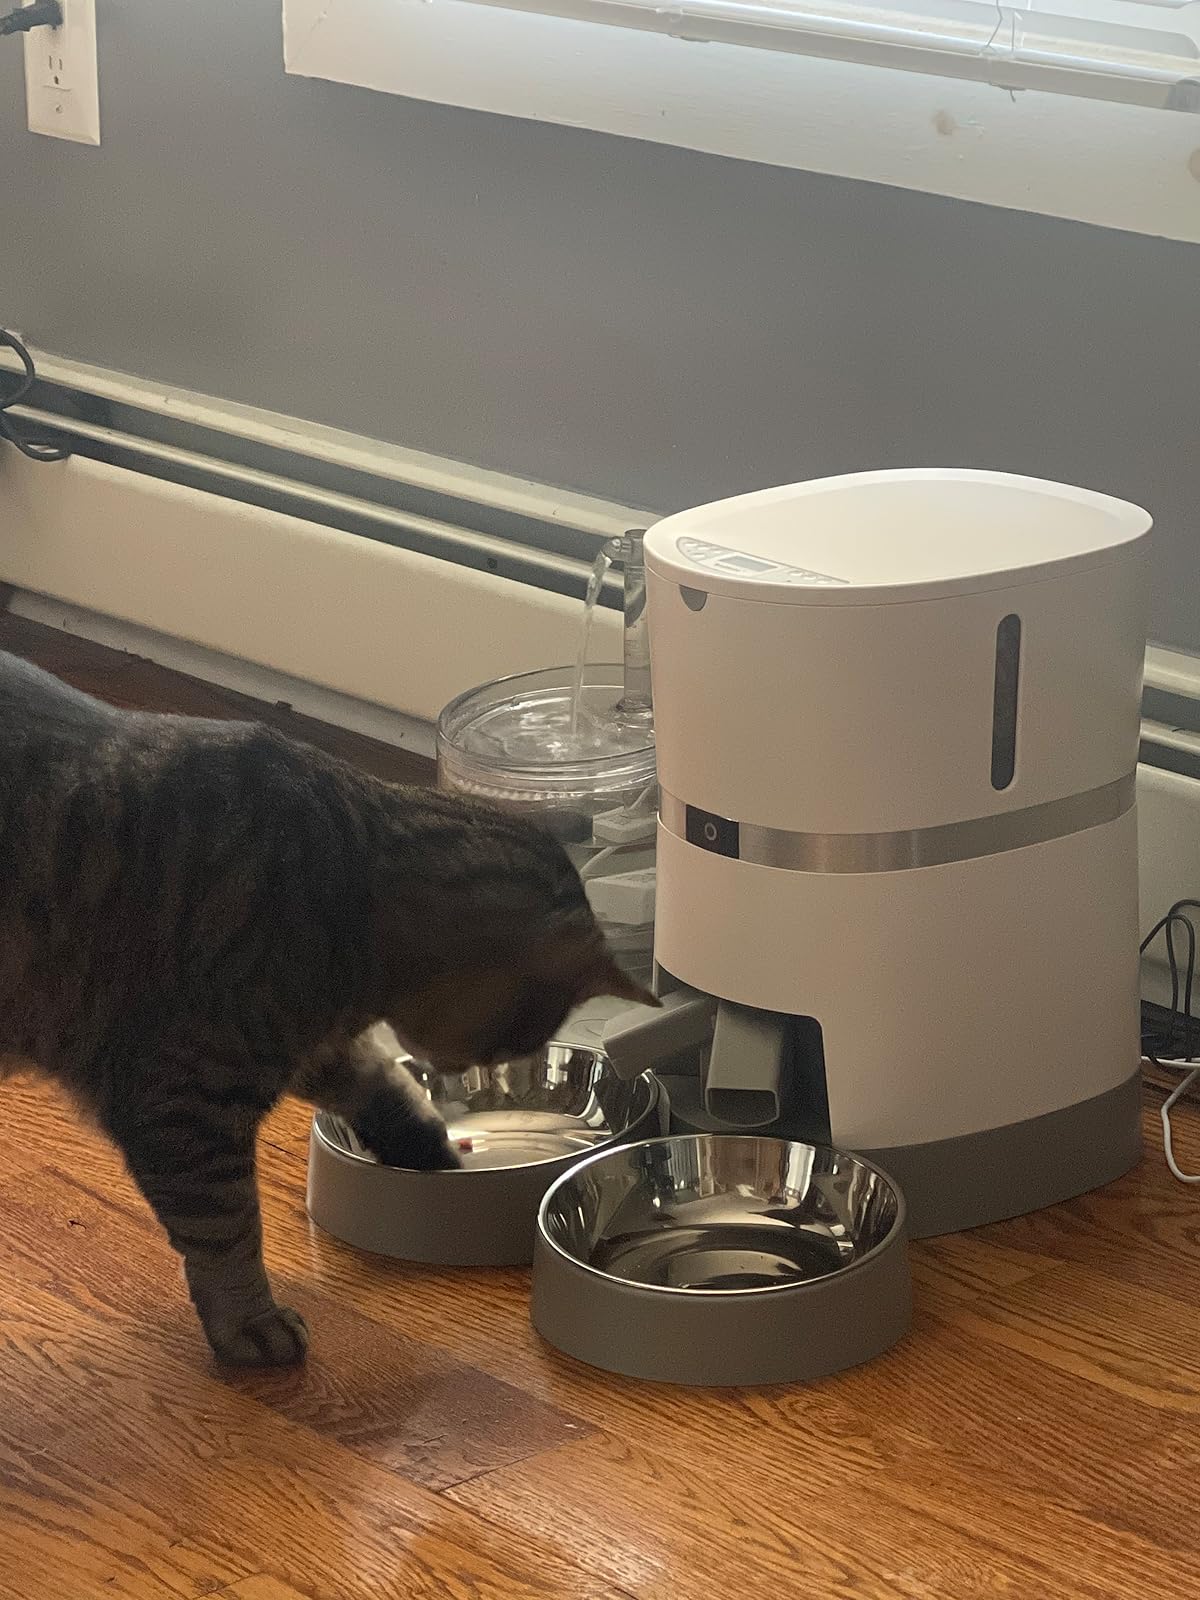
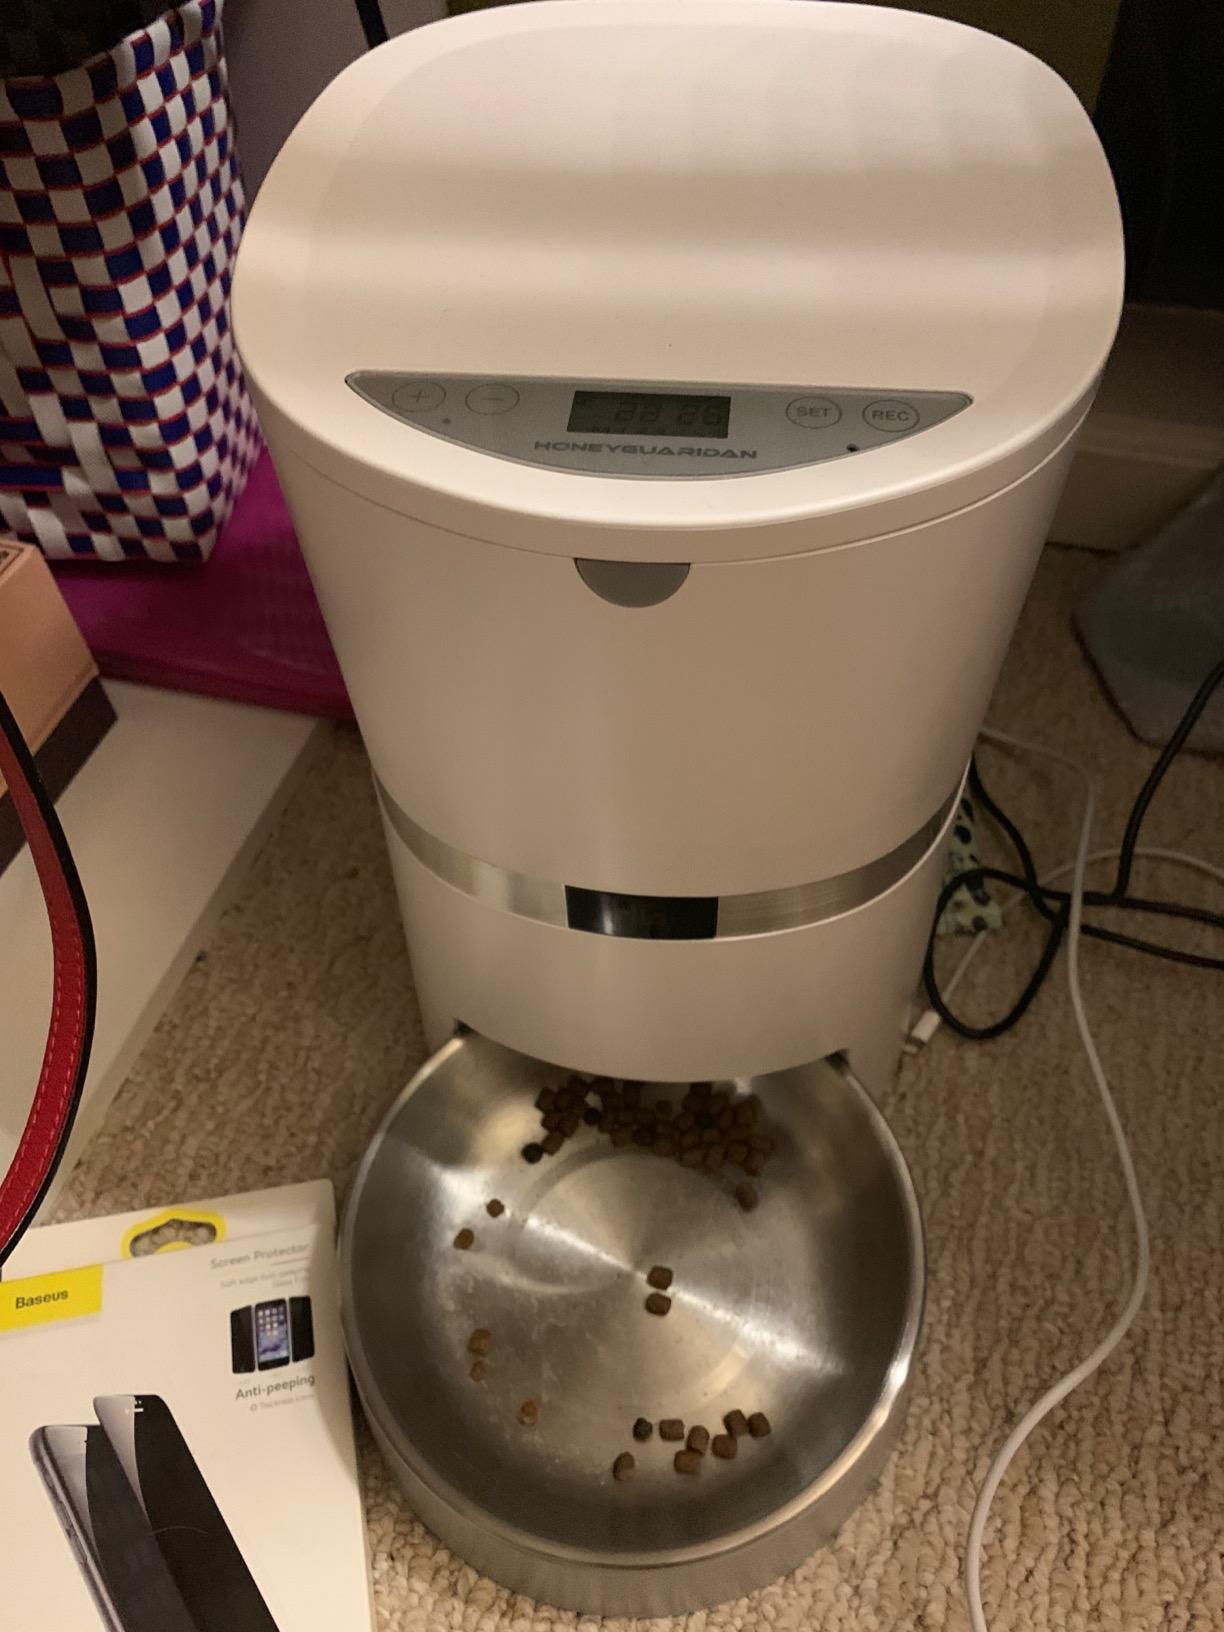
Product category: items_feeder
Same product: no